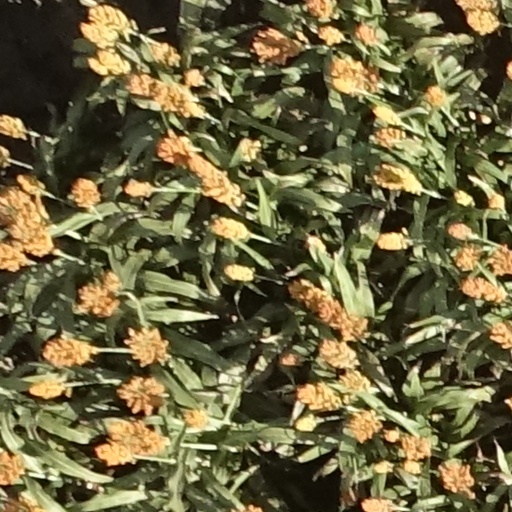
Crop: sorghum